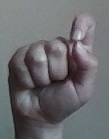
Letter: fa